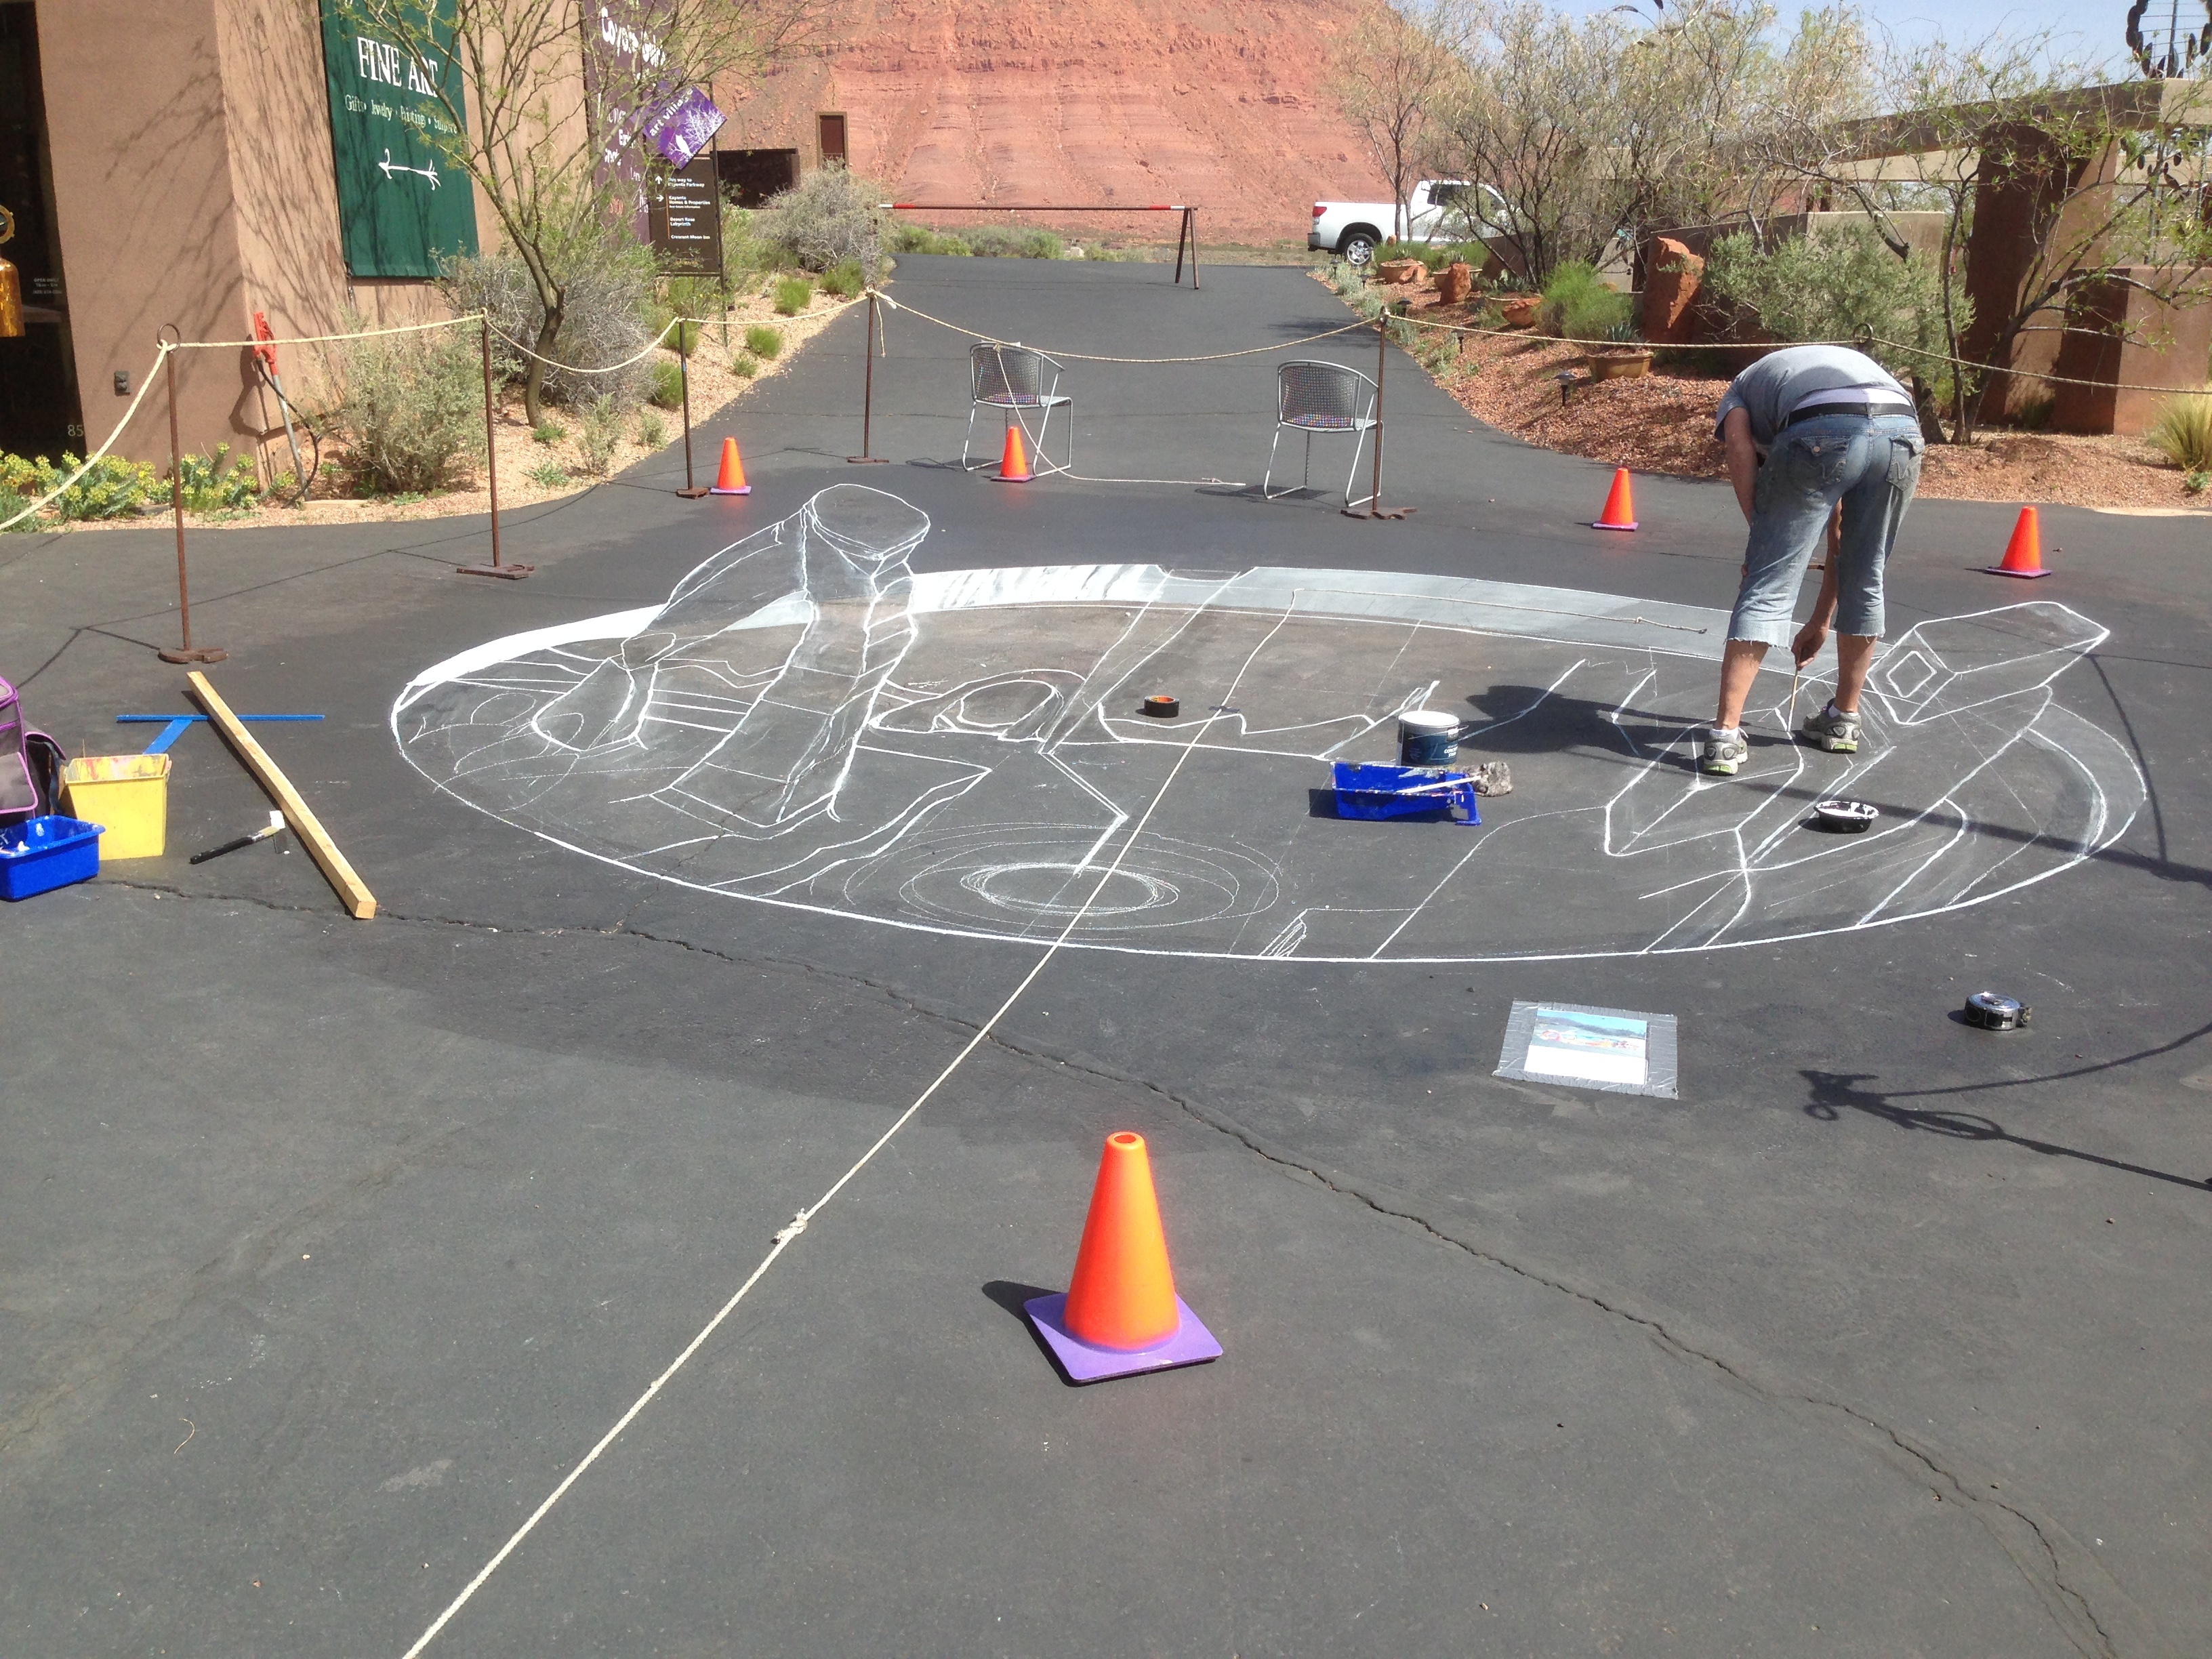
structure, floor, asphalt, playground, flooring, road surface, sport venue, outdoor structure